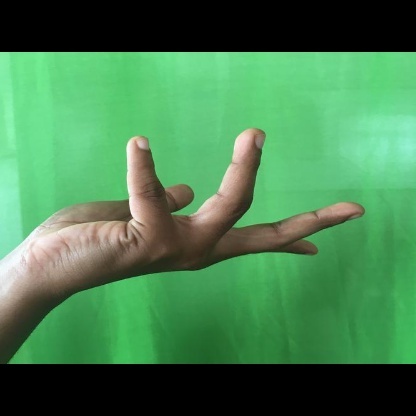
Mudra: Alapadmam